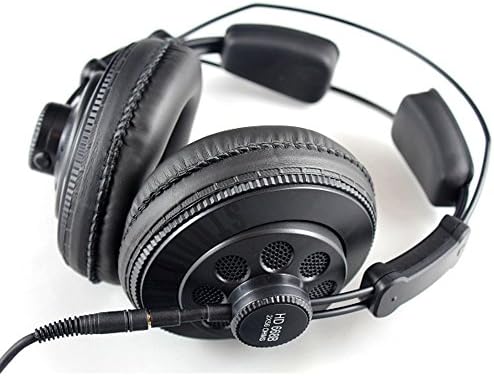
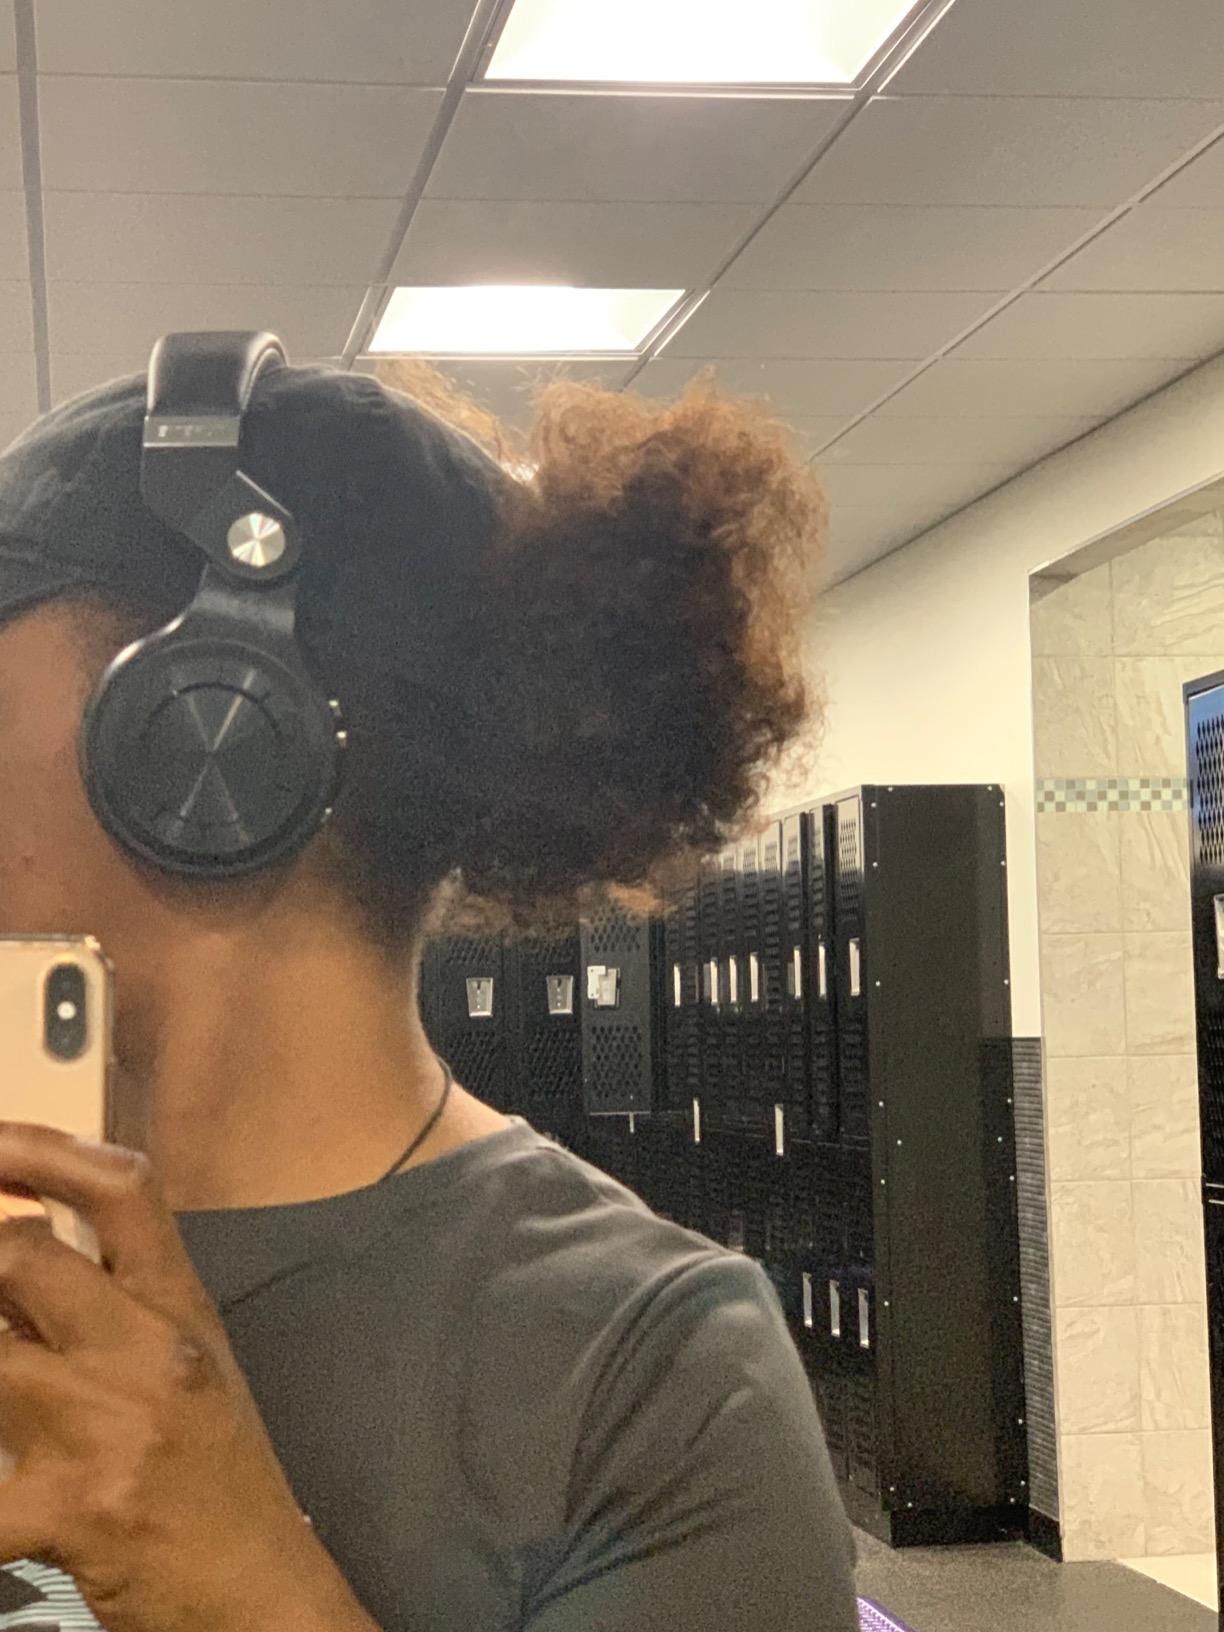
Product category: headphones
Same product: no